Félix de Mérode

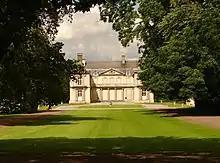
Mérode Castle, Everberg

Born in Maastricht, he was the second son of Charles-Guillaume-Ghislain de Merode, a mayor of Brussels during the period in which modern Belgium formed part of France. Under the First French Empire, Merode lived in Paris. In 1809 he married Rosalie de Gramont, niece by marriage of the Marquis de Lafayette. From then until 1830 he habitually resided in France, with the Grammont family, making short stays with his father in Brussels or at the castle of Everberg, near Louvain.